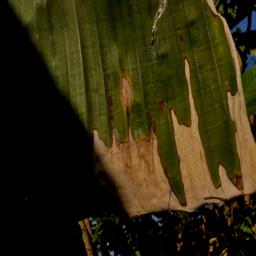
Label: MALBHOG LEAF